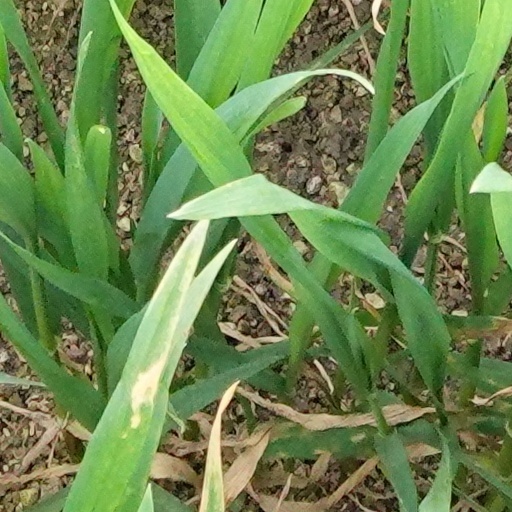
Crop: wheat